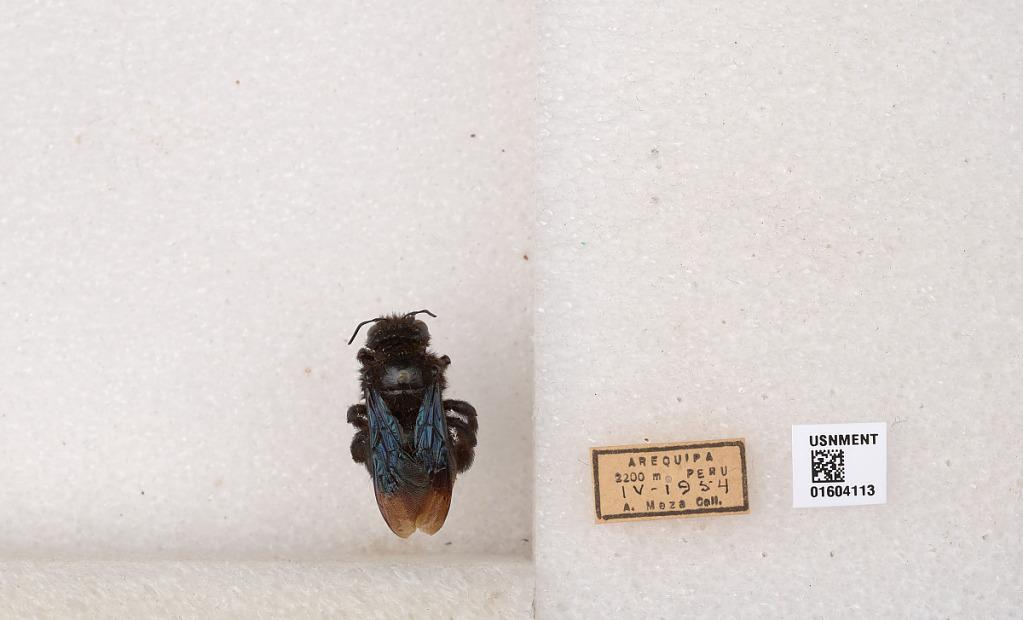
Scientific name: Xylocopa (Schonnherria) viridigastra Lepeletier
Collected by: A. Meza
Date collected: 1954-4-1
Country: Peru
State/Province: Arequipa
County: Arequipa
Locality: Arequipa